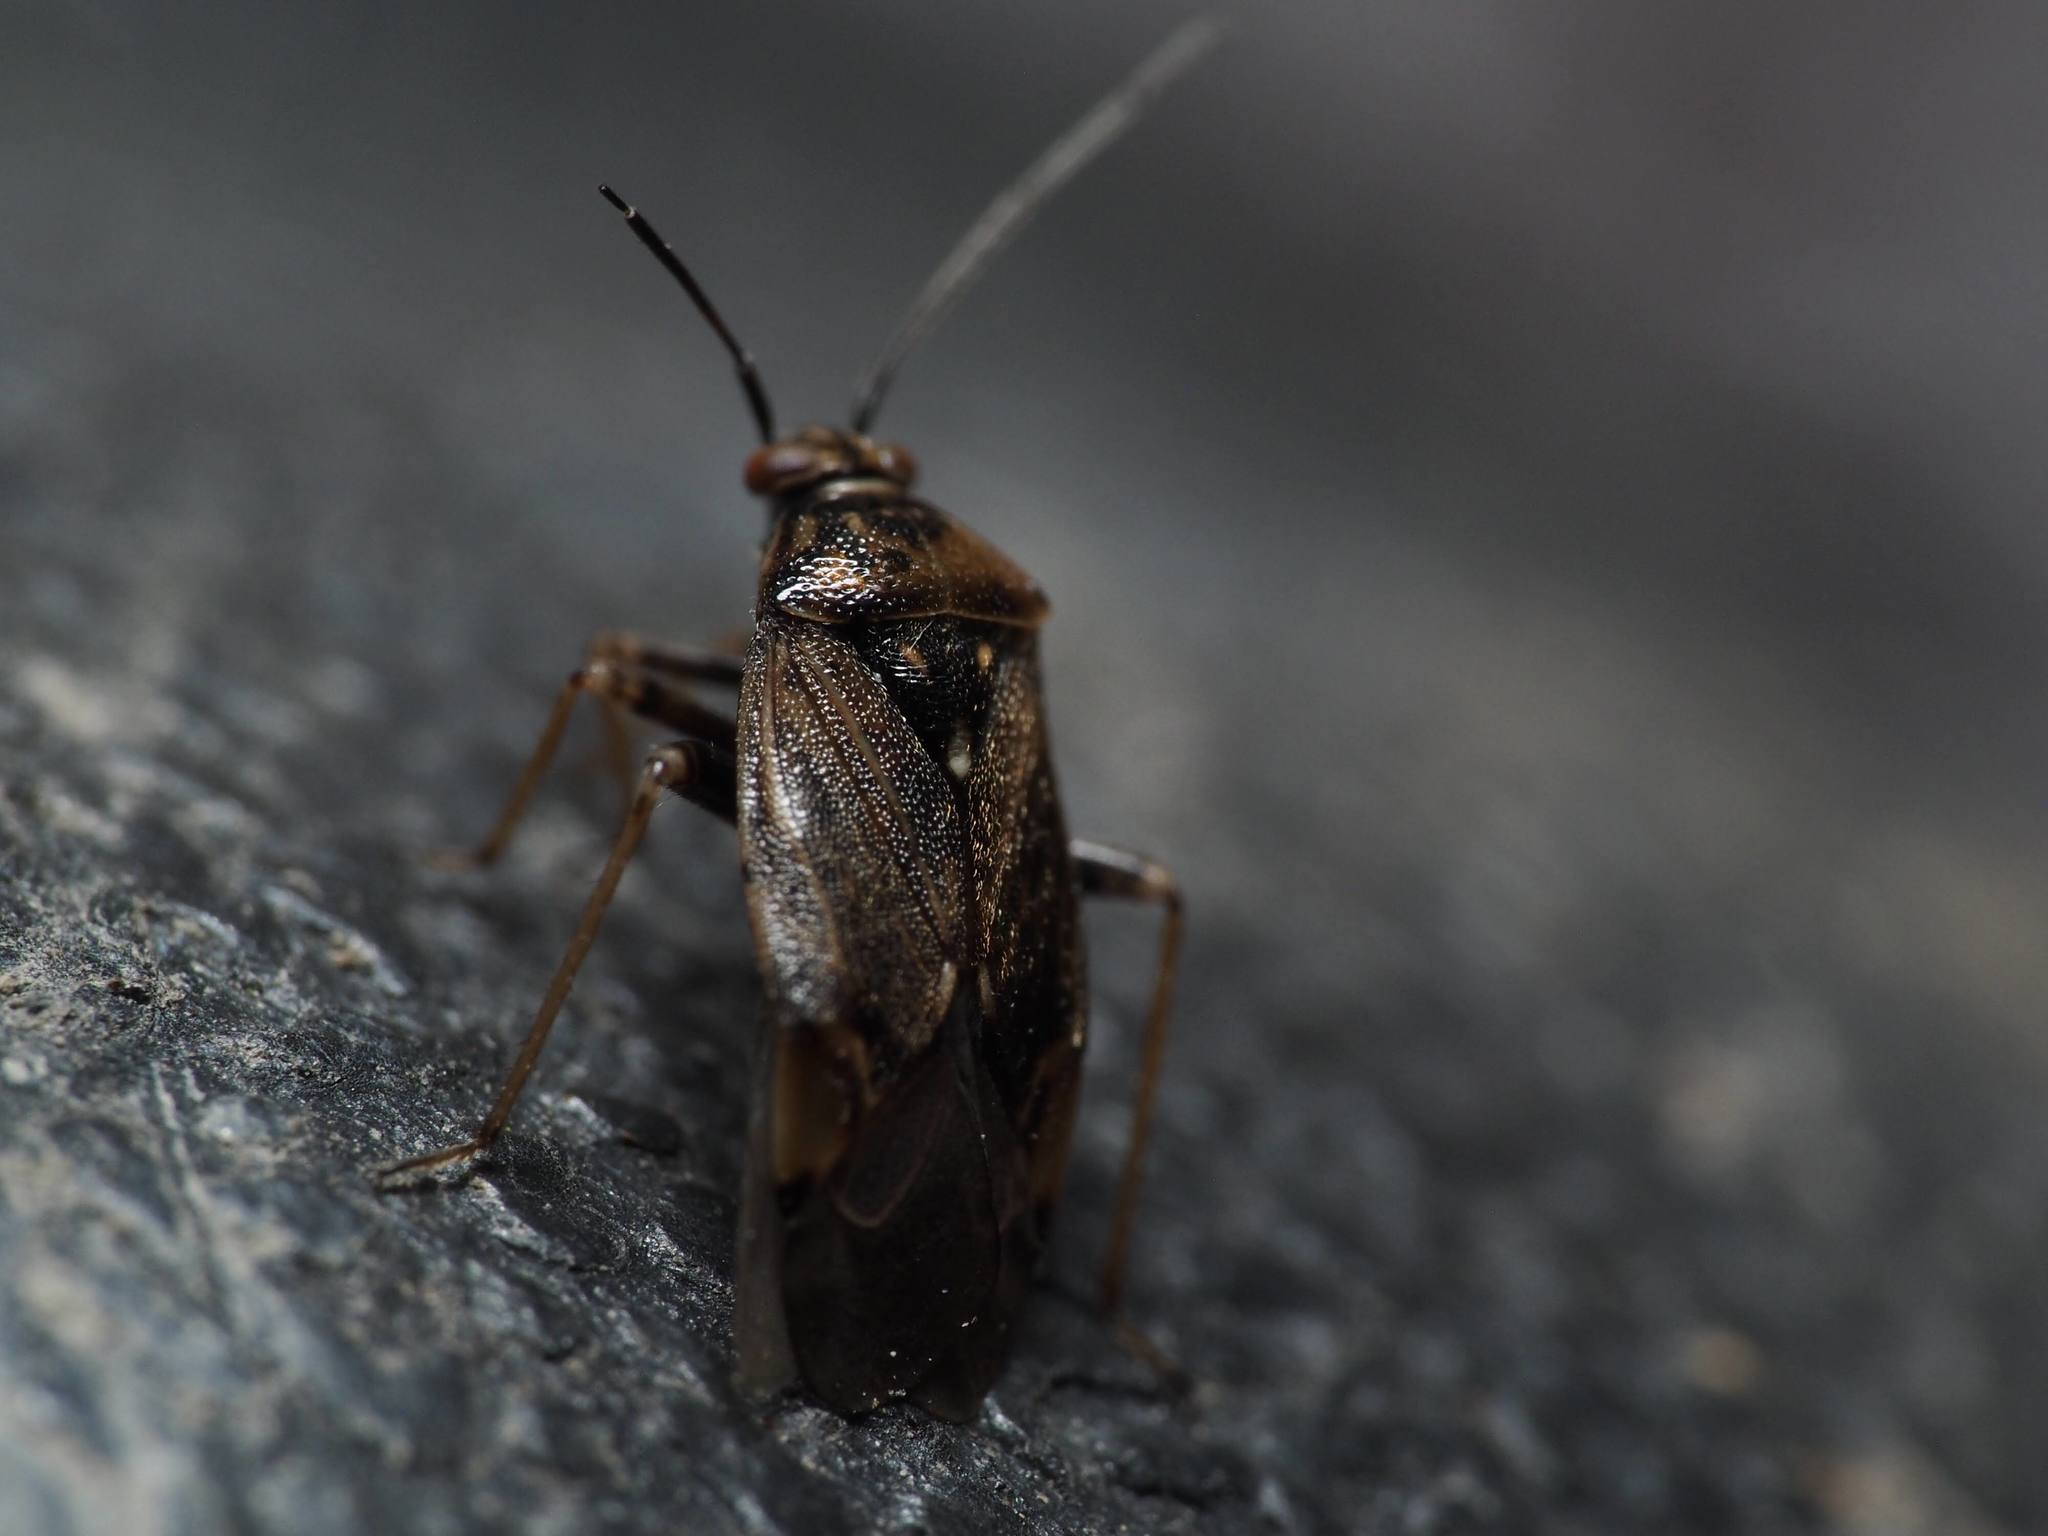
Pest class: lygus_bug